Silver Dragon (coin)

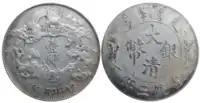
Silver coin: 1 yuan/dollar Xuantong 3rd year - 1911 Chopmark

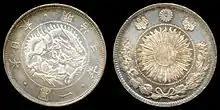
Japanese Silver Dragon, 1870

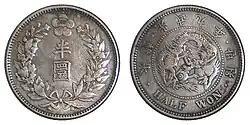
Korean half-won Silver Dragon, 1905

Silver Dragon coins, also sometimes known as Dragon dollars, are silver coins issued by China, Japan and later Korea for general circulation in their own countries. Featuring a dragon on the obverse of Japanese and Korean issues and on the reverse of Chinese issues, all were inspired by the silver Spanish dollar which following its introduction into the region in the 16th Century had set the standard for a de facto common currency for trade in the Far East, this specification being a weight of 27.22 grams and a fineness of .900; the coin thus contained 24.5 g (0.7876 troy oz) of silver.